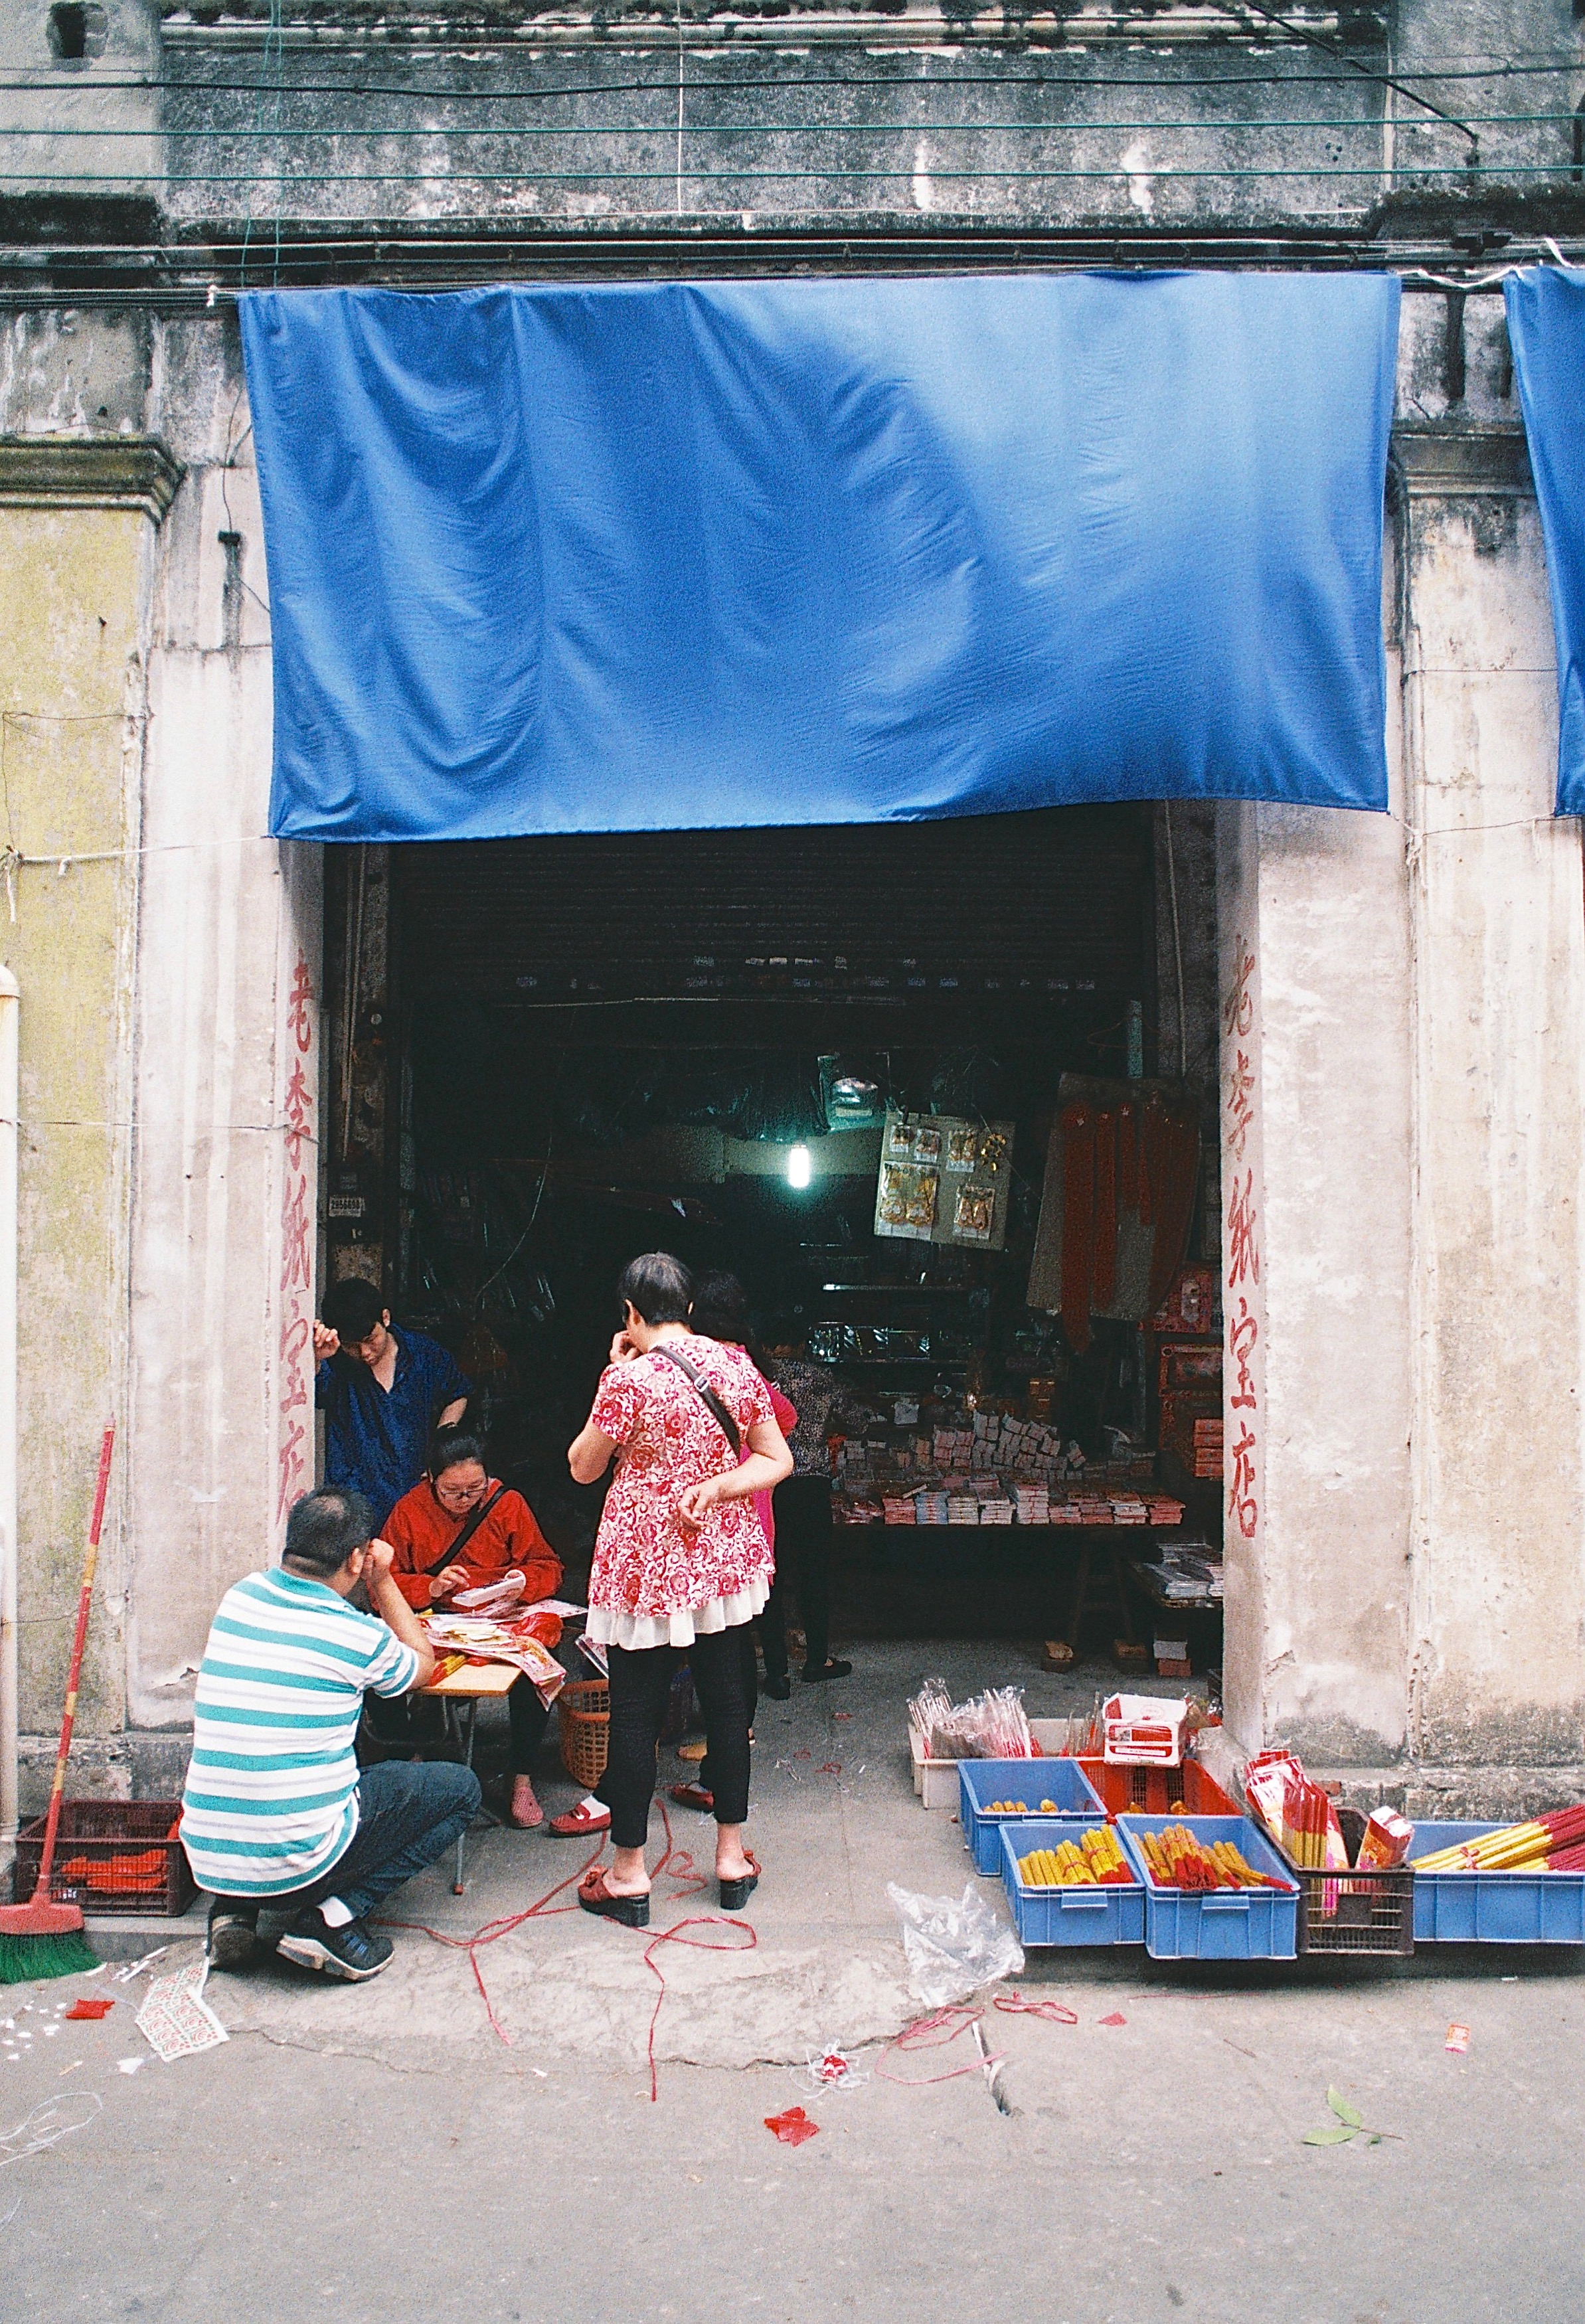
people, road, street, film, travel, analog, red, vehicle, color, blue, nikon, life, art, 50mm, temple, infrastructure, china, documentary, nikonf3, snapshots, fujifilmc200, c200, urban area